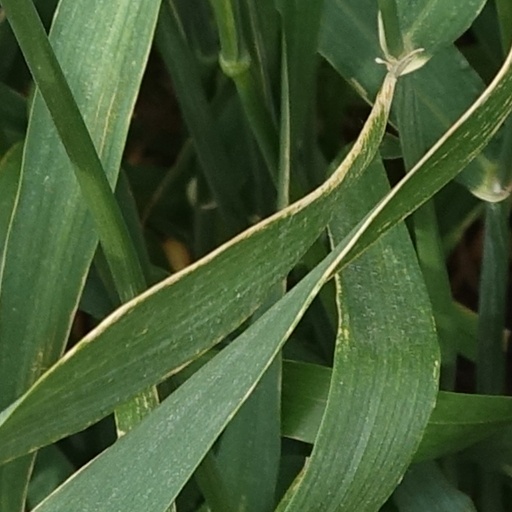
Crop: wheat